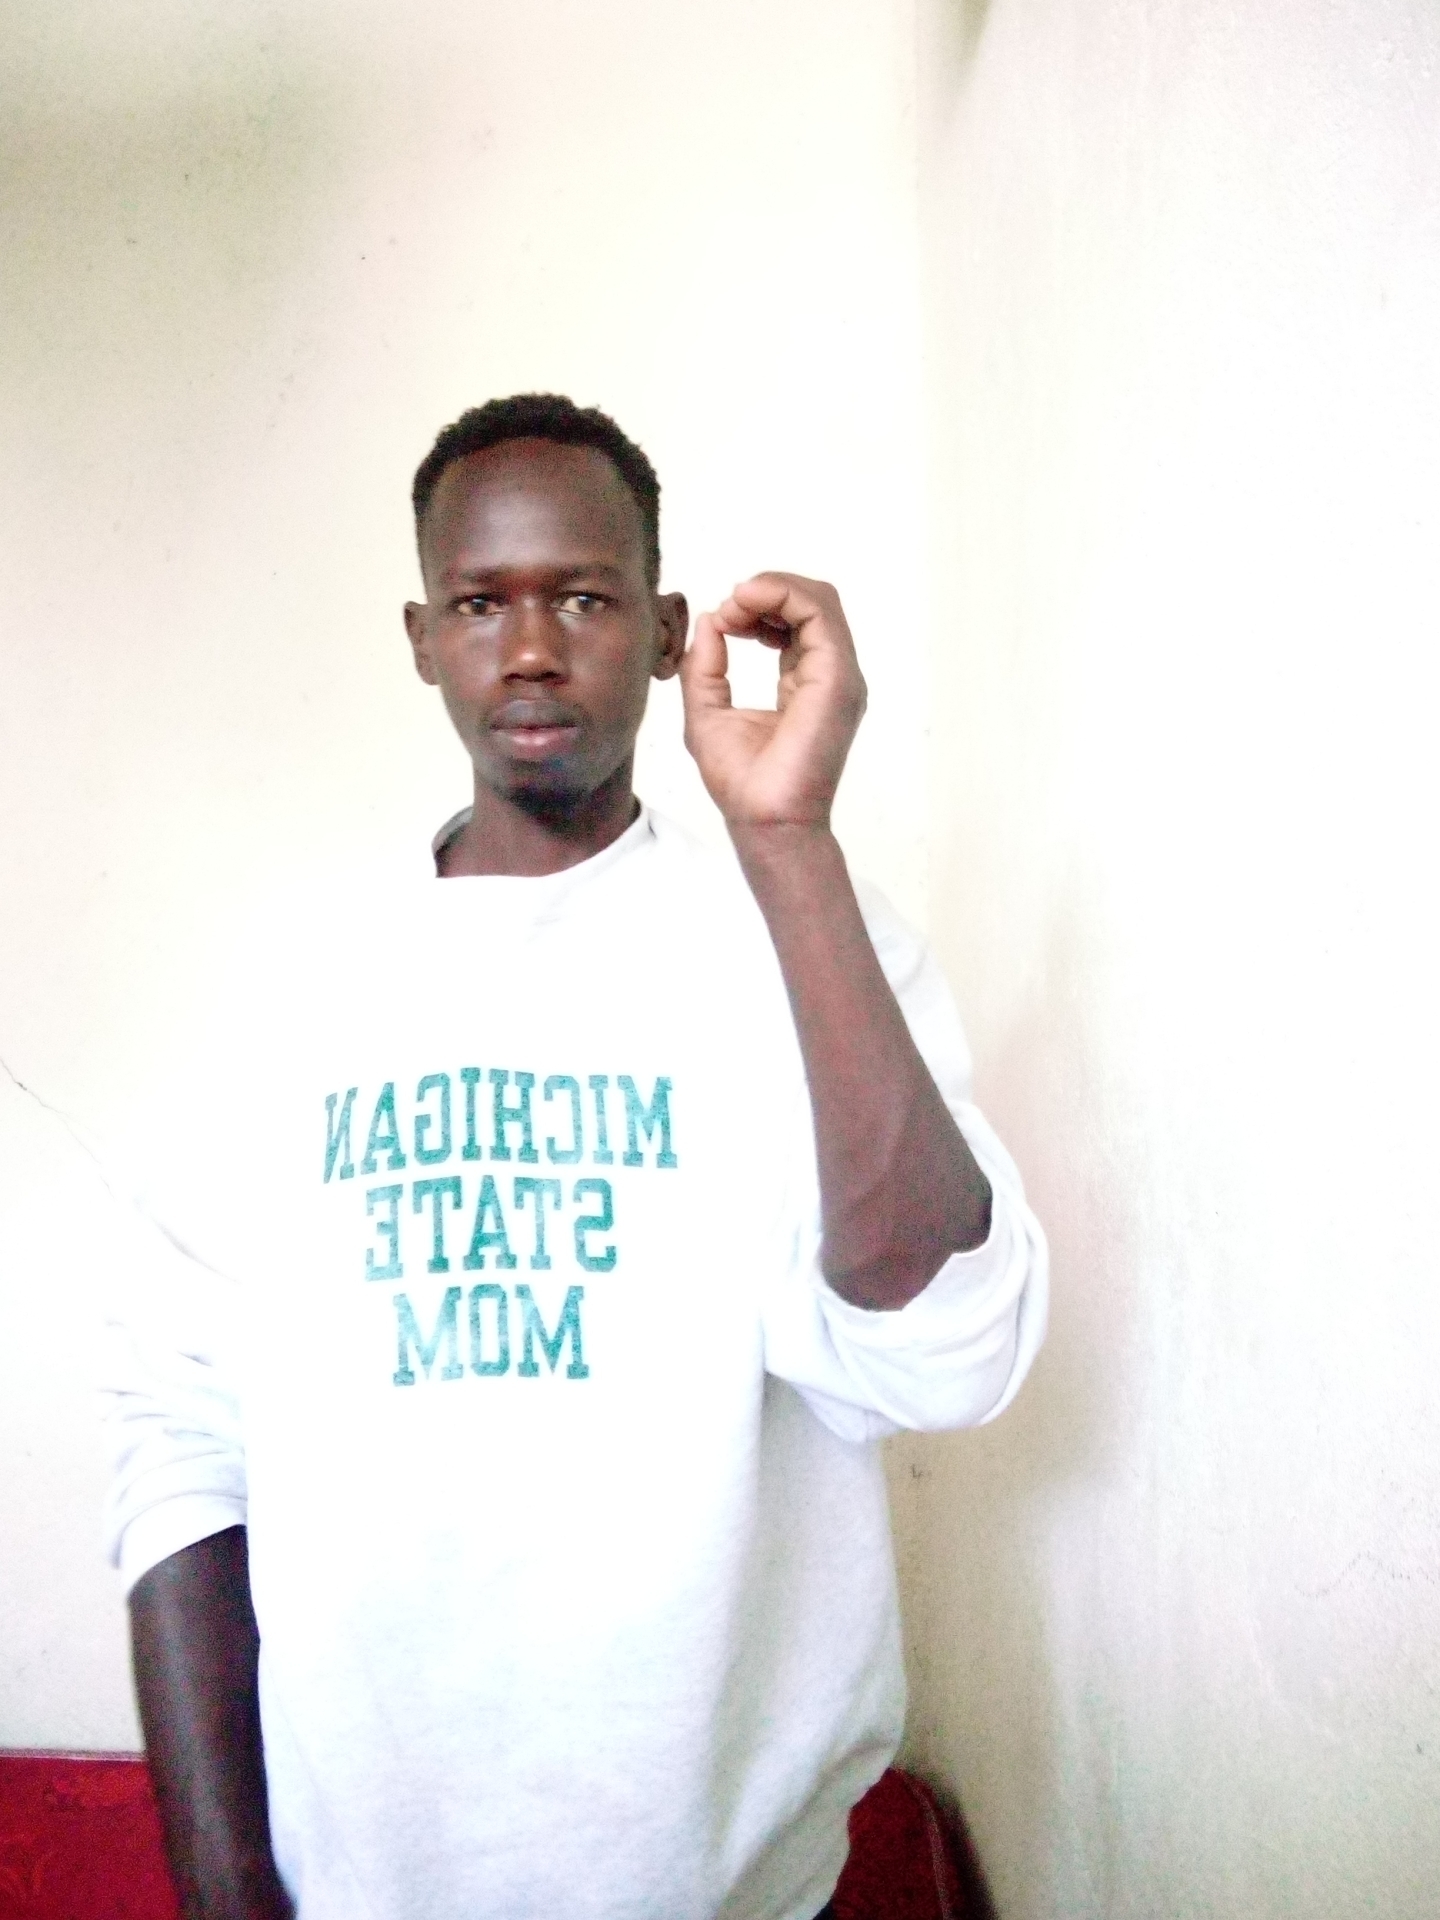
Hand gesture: grip